Brewery Collectibles Club of America

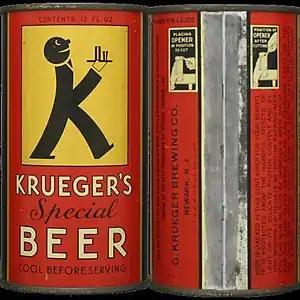
This is an original 1933 prototype beer can, or "test can", manufactured by American Can Company for the Gottfried Krueger Brewing Company of Newark, NJ. BCCA was started by beer can collectors in 1970.

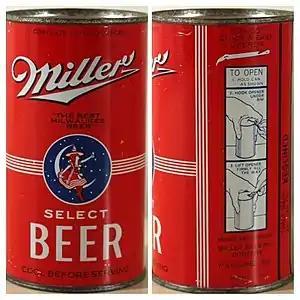
A Miller beer can from the late 1930s; note opening instructions (OI) on the back of the can. BCCA members collect and preserve items like OI cans for their rarity and historic value.

The Gottfried Krueger Brewing Company of Newark, New Jersey, introduced the first beer cans to the market in Richmond, Virginia, on January 24, 1935. Canned beer quickly became popular, leading brewers worldwide to install canning lines or adapt their bottling lines to fill cans. For smaller brewers, this development led to the use of "cone top" style cans that could be processed through existing bottling lines. Larger brewers, such as Anheuser-Busch, Miller, and Pabst, developed new canning processes for "flat top" style cans, many of which included opening instructions printed on the back. Consumers soon had a wide variety of canned beers to choose from, and hobbyists began collecting cans from both the United States and around the world. This was a time when most breweries were local or regional, unlike the later dominance of large-scale breweries like Anheuser-Busch and Molson Coors.